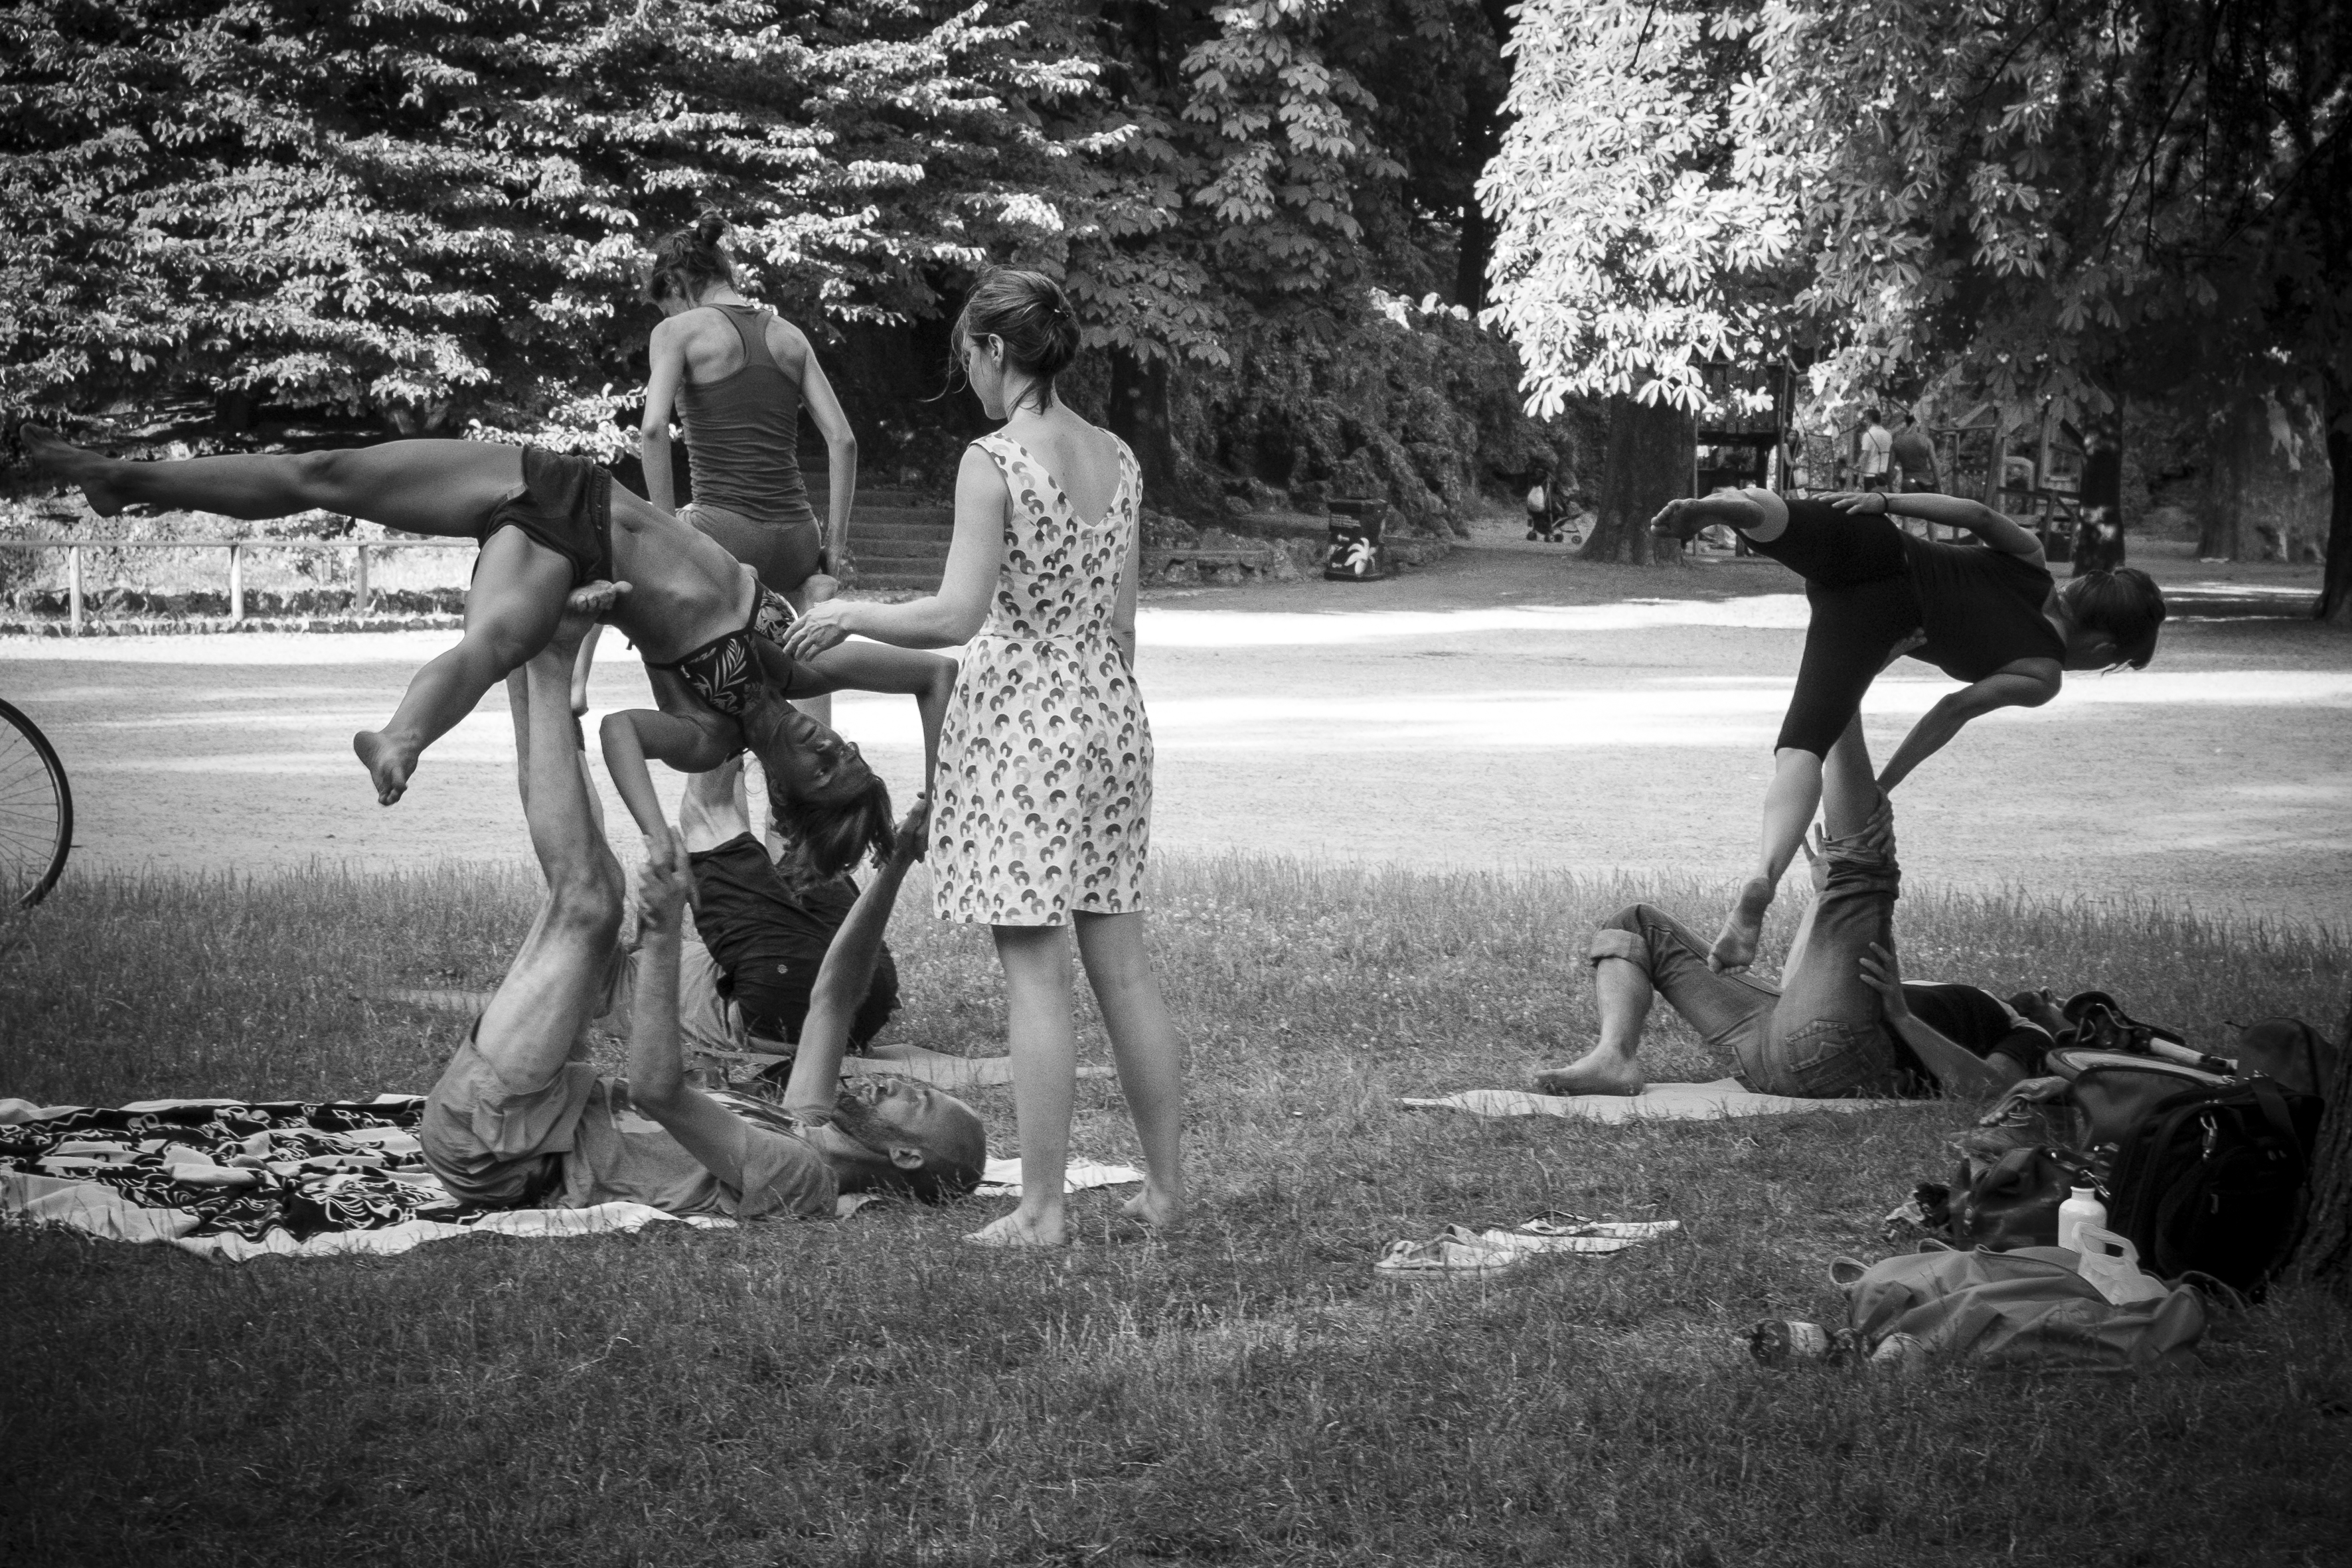
black and white, street, photography, urban, travel, fujifilm, italy, black, monochrome, bw, blackandwhite, blackwhite, ngc, photograph, it, fuji, milan, fujixt1, fujix, noireblanc, milano, lombardia, italymilano, monochrome photography